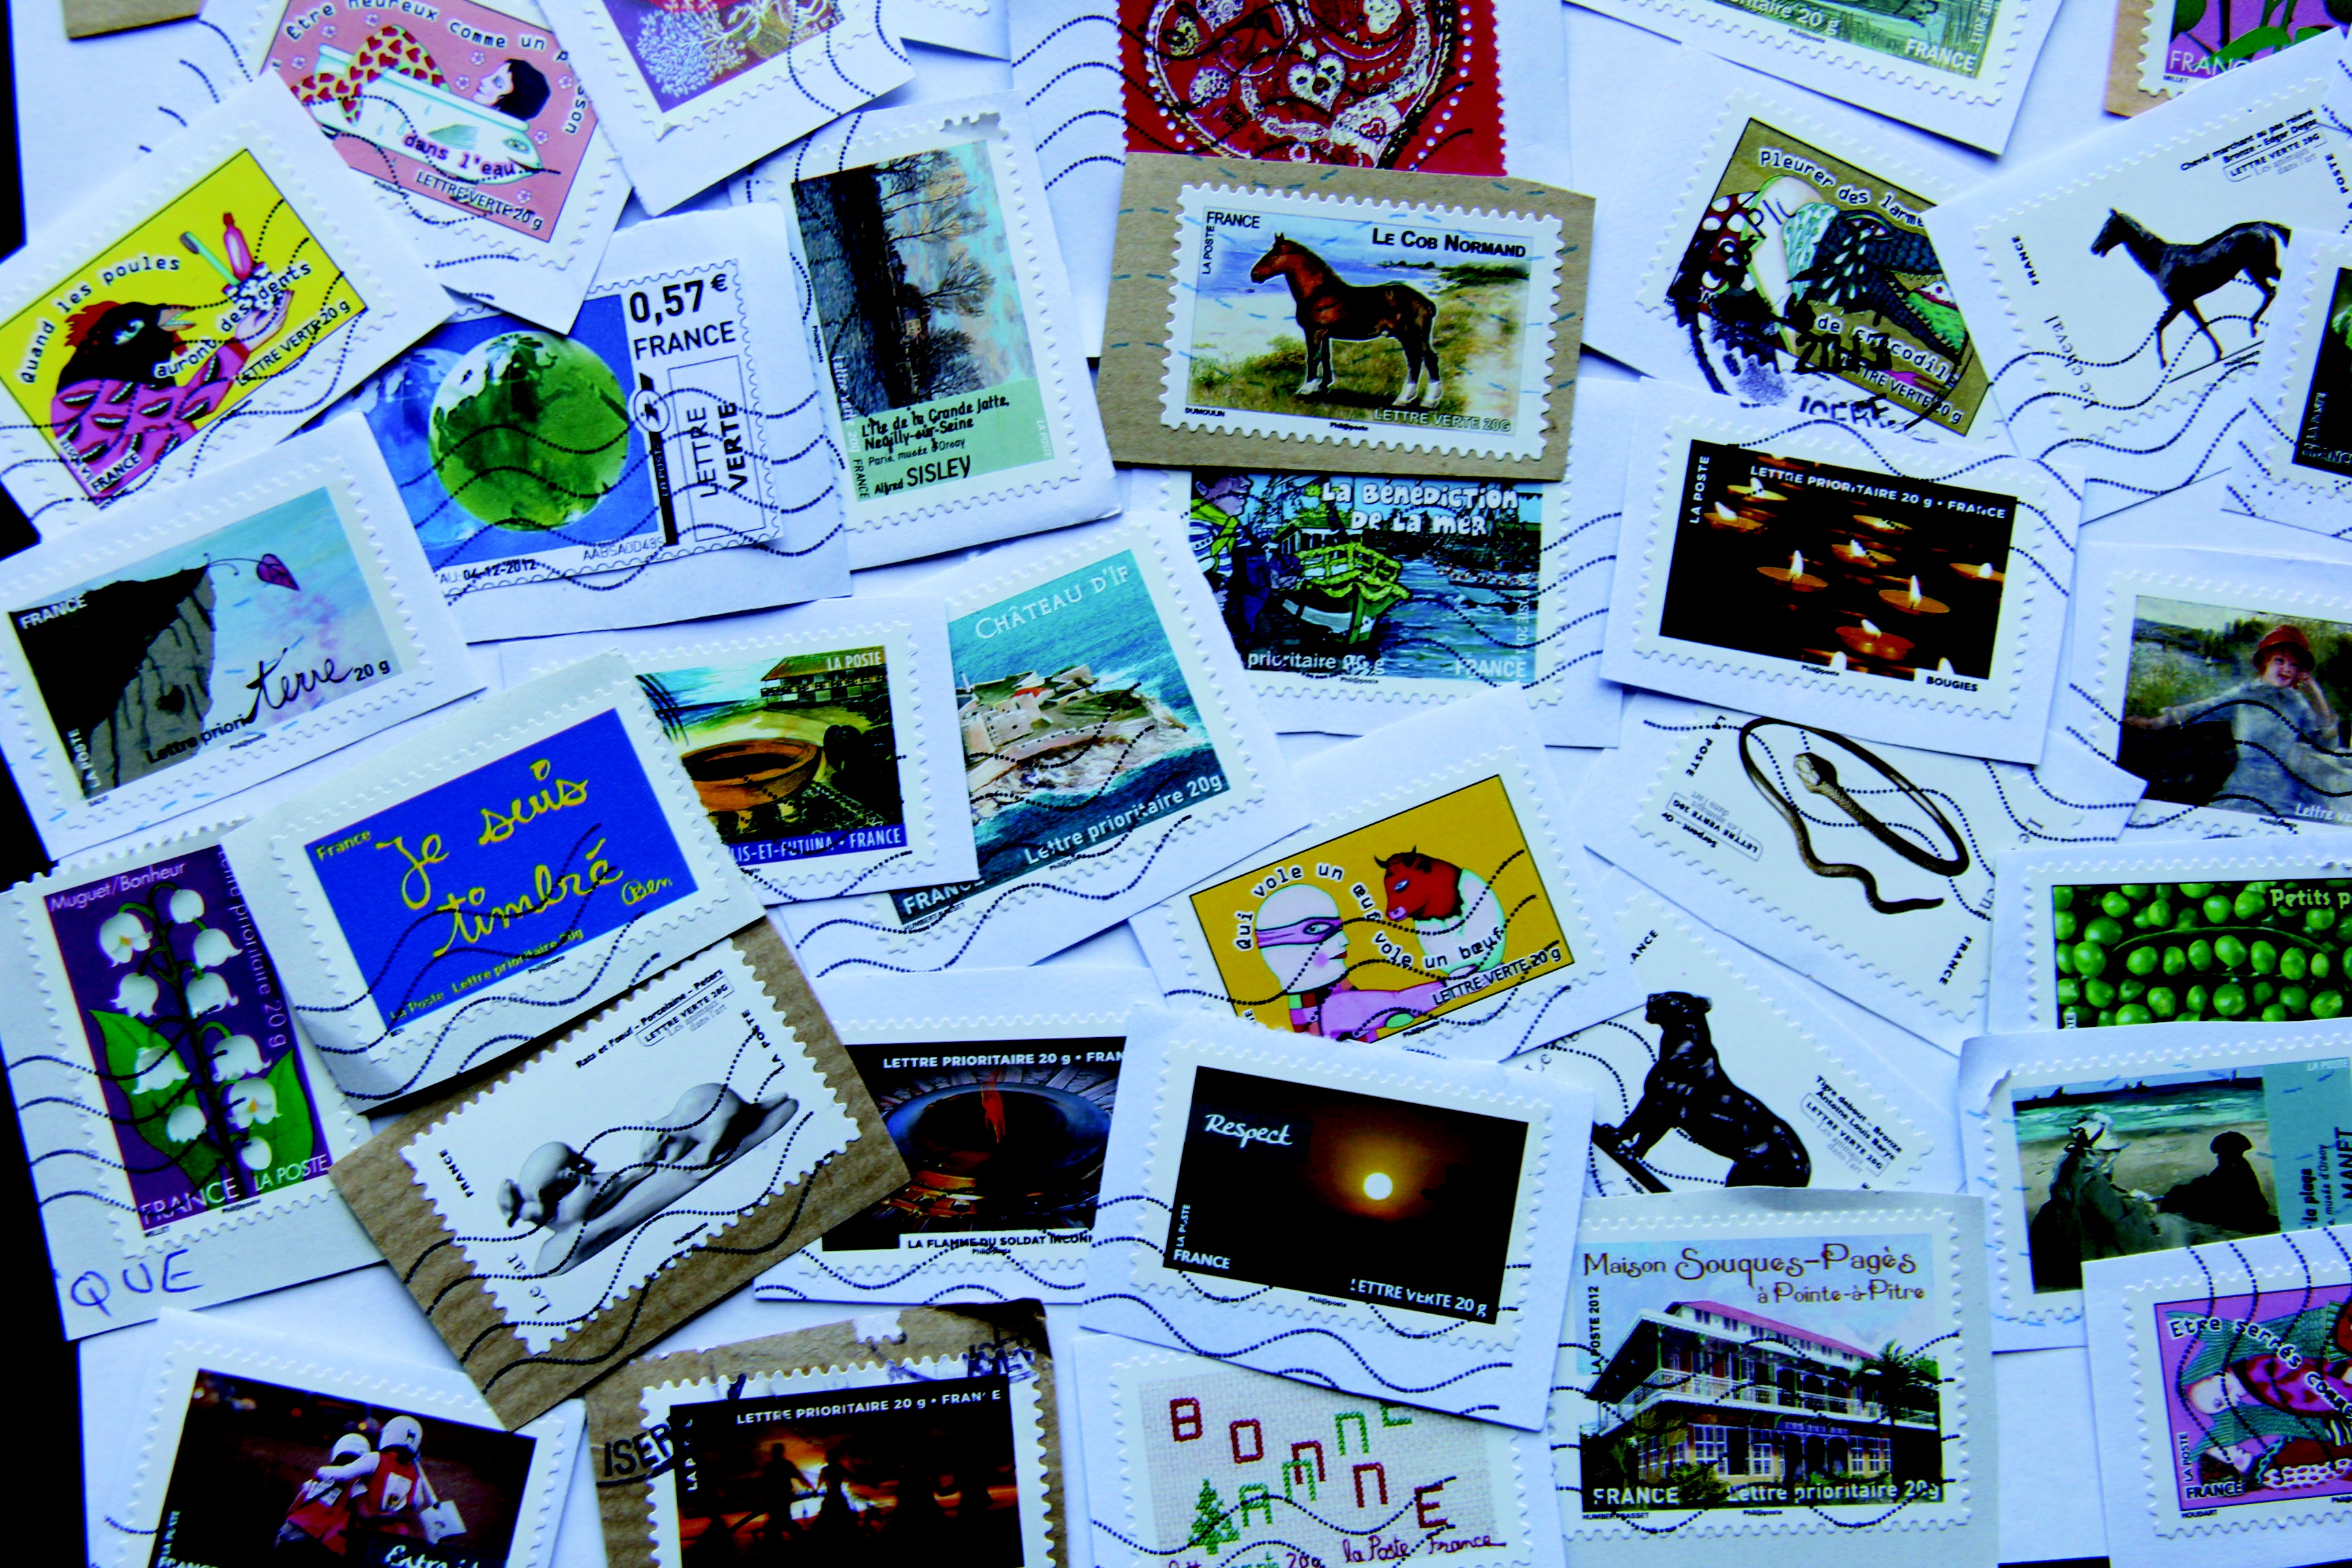
collection, art, design, collage, games, comics, stamps, philately